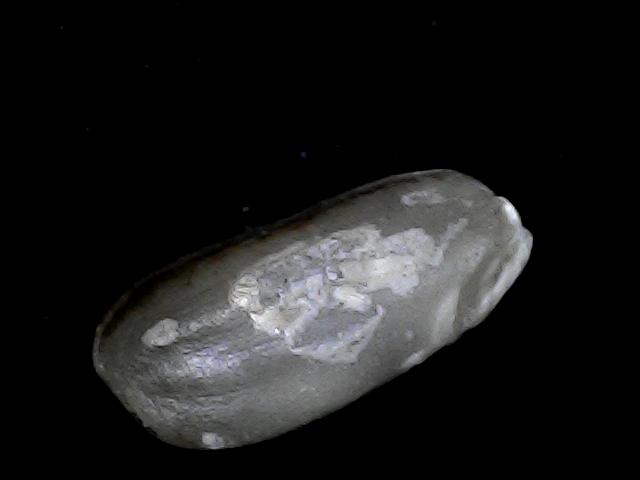
Rice variety: BD33